Madeira–Tapajós moist forests

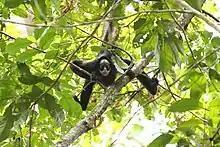
white-cheeked spider monkey ("Ateles marginatus")

The ecoregion is the eastern limit of the brown woolly monkey ("Lagothrix lagotricha").